MRT (Bangkok)

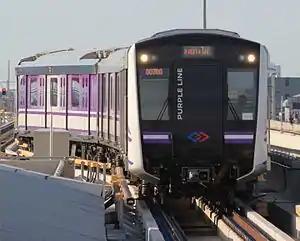
Purple Line rolling stock

The MRT Purple line is divided into two sections, the first 23 kilometer stage from Khlong Bang Phai to Tao Poon, which opened on 6 August 2016, and a planned 19.8 kilometer southern extension from Tao Poon – Phra Pradaeng.